When We Were Repressed

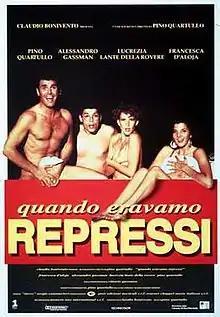

When We Were Repressed is a 1992 Italian comedy film written and directed by Pino Quartullo, at his directorial debut.